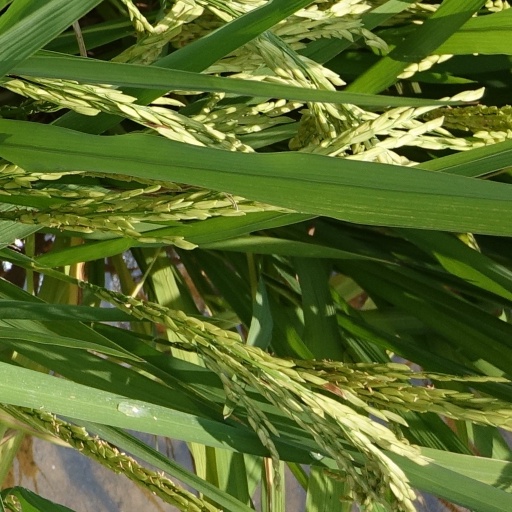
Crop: rice